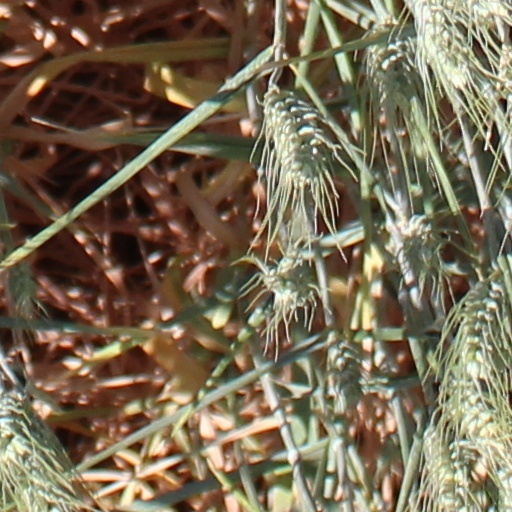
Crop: wheat